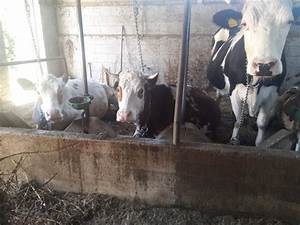
Label: mucca